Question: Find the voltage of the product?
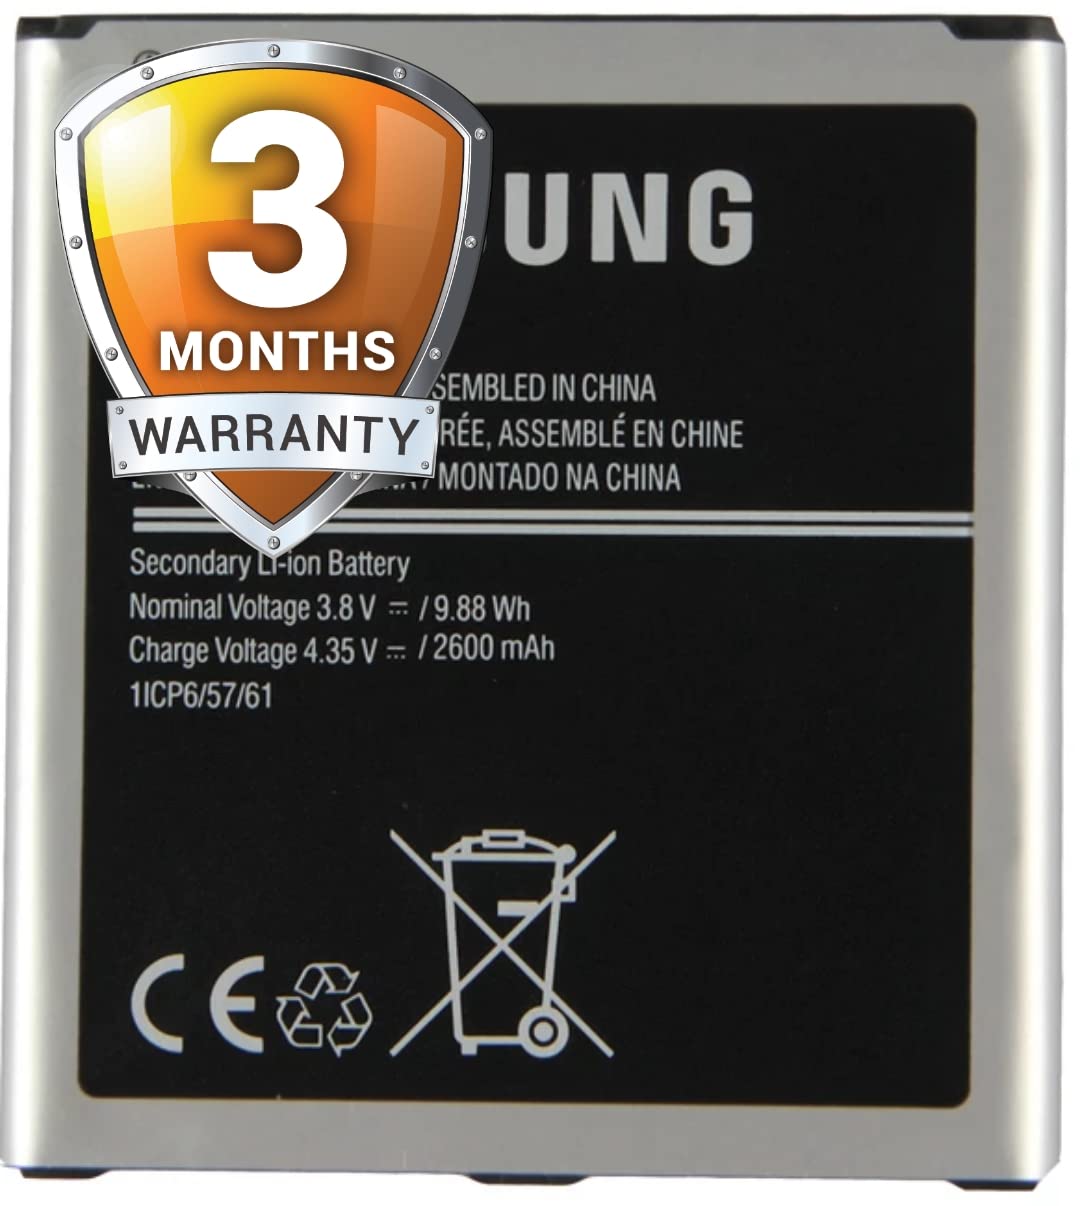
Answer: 3.8 volt